Spyro: A Hero's Tail

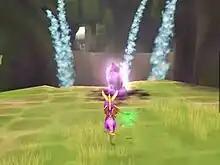
Spyro collecting a dark gem in a level of "Spyro: A Hero's Tail"

"Spyro: A Hero's Tail" is a 3D platform game where the player collects a variety of objects, destroys walls and rocks, solves puzzles, plays mini-games, and fight pattern-based bosses that take three hits to kill. Typical of the series, it involves the titular purple dragon saving the Dragon Realms from danger. This time, he collects Dark Gems, planted by the former Elder Dragon Red, who was banished from the Realms. They corrupt the land with maniacal creatures and deadly plants, draining life out of its environment to power Red. The gameplay is also largely the same, where Spyro jumps on platforms, flies, head-butts into enemies, and wanders around collecting gems. His Fire, Ice and Electricity breath attacks return, although must be purchased from Mr. Moneybags, and are used to solve puzzles. However, he has new several abilities, such as ledge grabbing, wall kicking, horn diving into enemies while flying, and swinging his tail like a lasso, and a new Water breath attack. Moves cannot be perform until an Elder Dragon teaches them.